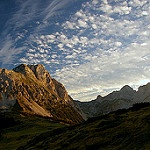
Label: mountain